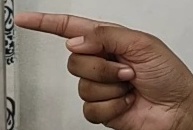
ASL sign: G